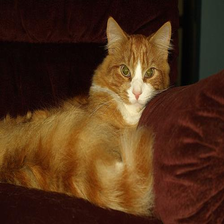
Species: cat
Breed: Maine Coon